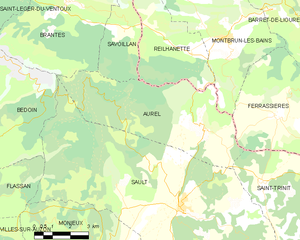
Carte des communes françaises Aurel
Aurel est une commune française située dans le département de Vaucluse en région Provence-Alpes-Côte d'Azur.